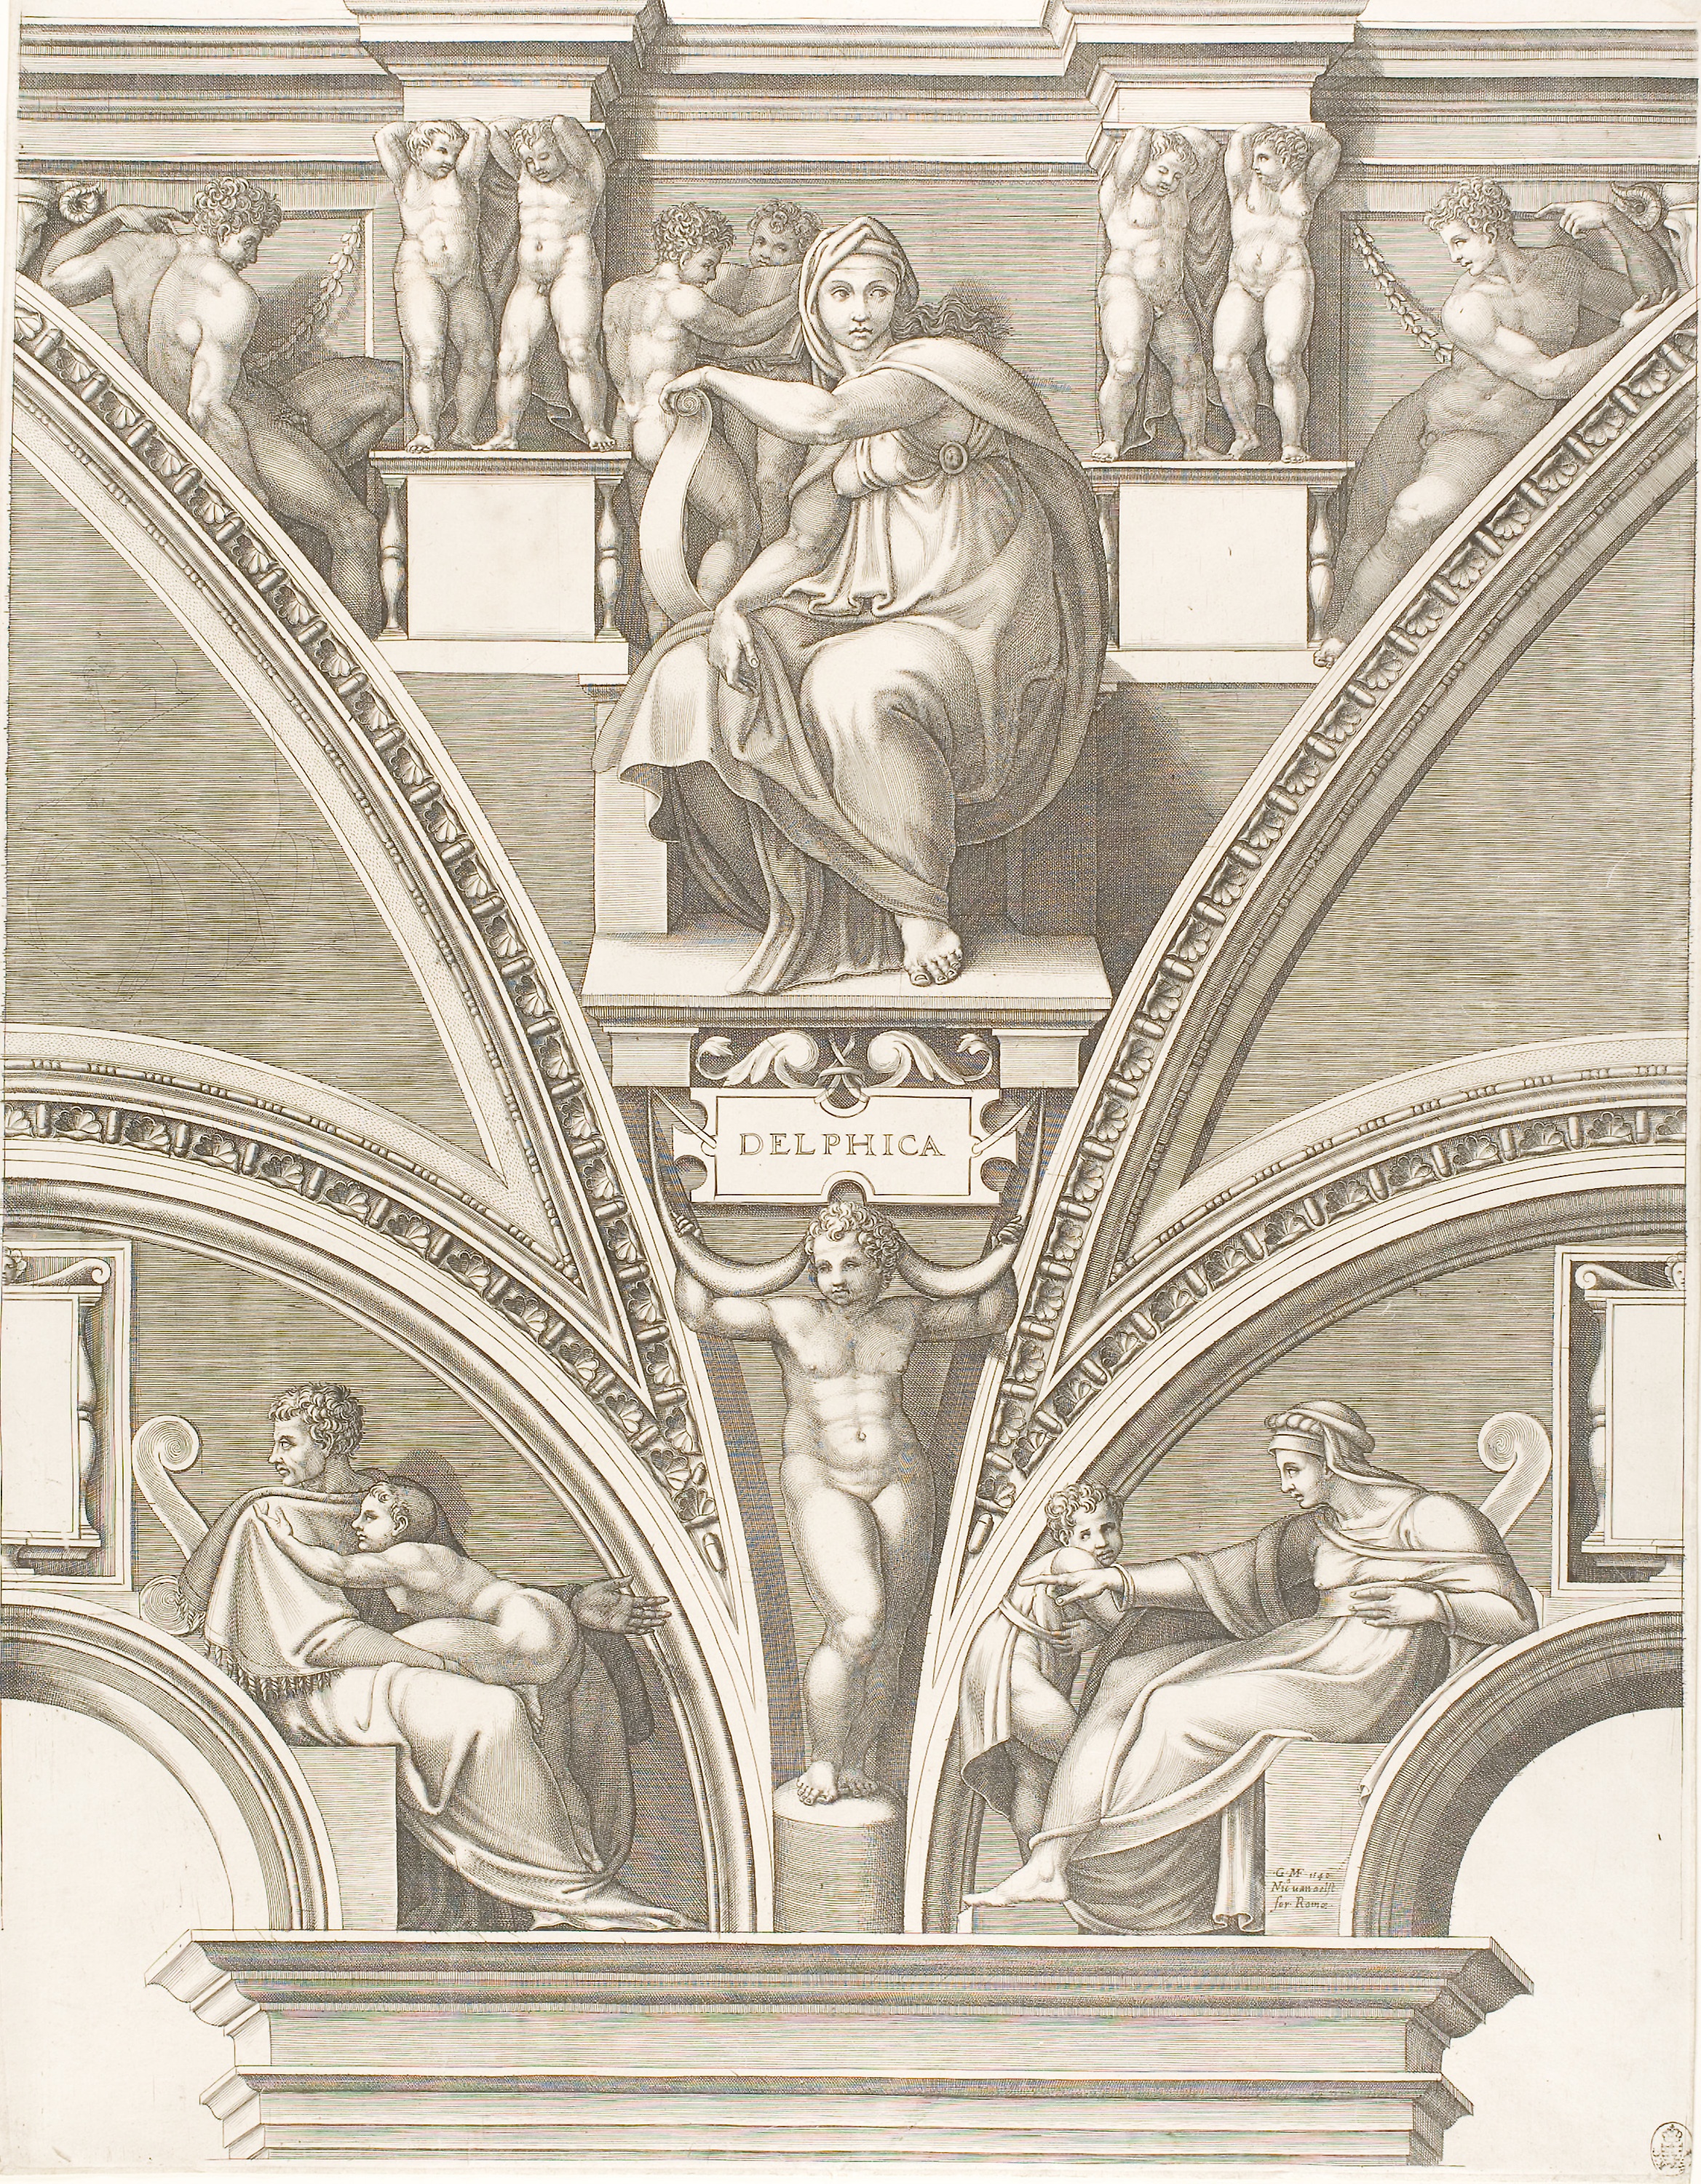
arch, black and white, structure, history, classical architecture, monochrome, art, facade, visual arts, ancient history, building, relief, stone carving, gothic architecture, monochrome photography